Thomas Marble Quarry Houses

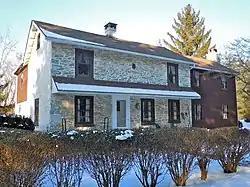
Thomas Quarry House, January 2011

Thomas Marble Quarry Houses is a set of three historic homes located in West Whiteland Township, Chester County, Pennsylvania. They are the Quarry Master's House and two worker's houses. They are all stuccoed stone structures. The property includes the site of the quarry and vestiges of two lime kilns and ruins from the quarry operation.